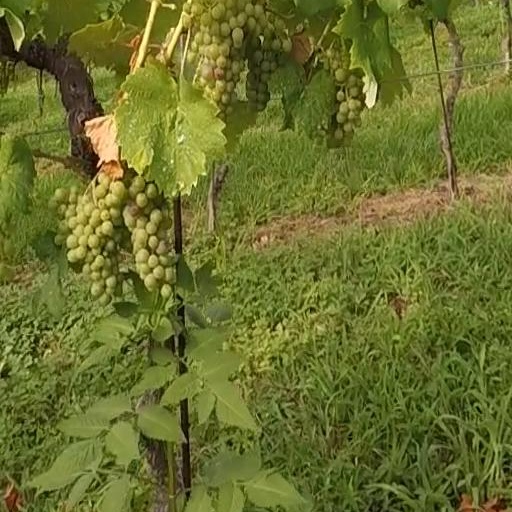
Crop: grape